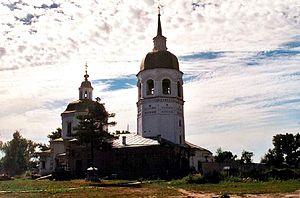
Ienisseïsk est une ville du kraï de Krasnoïarsk, en Russie, et le centre administratif du raïon de Ienisseïsk. Sa population s'élevait à 18 561 habitants en 2014.
Cet article recense les sites inscrits au patrimoine mondial en Russie.